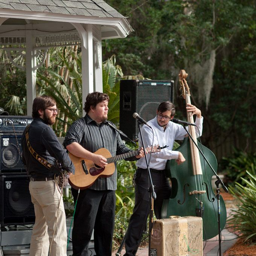
a local band plays music .